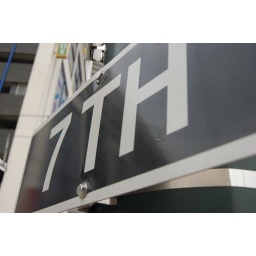
Odd angle of a street sign in Charlotte.